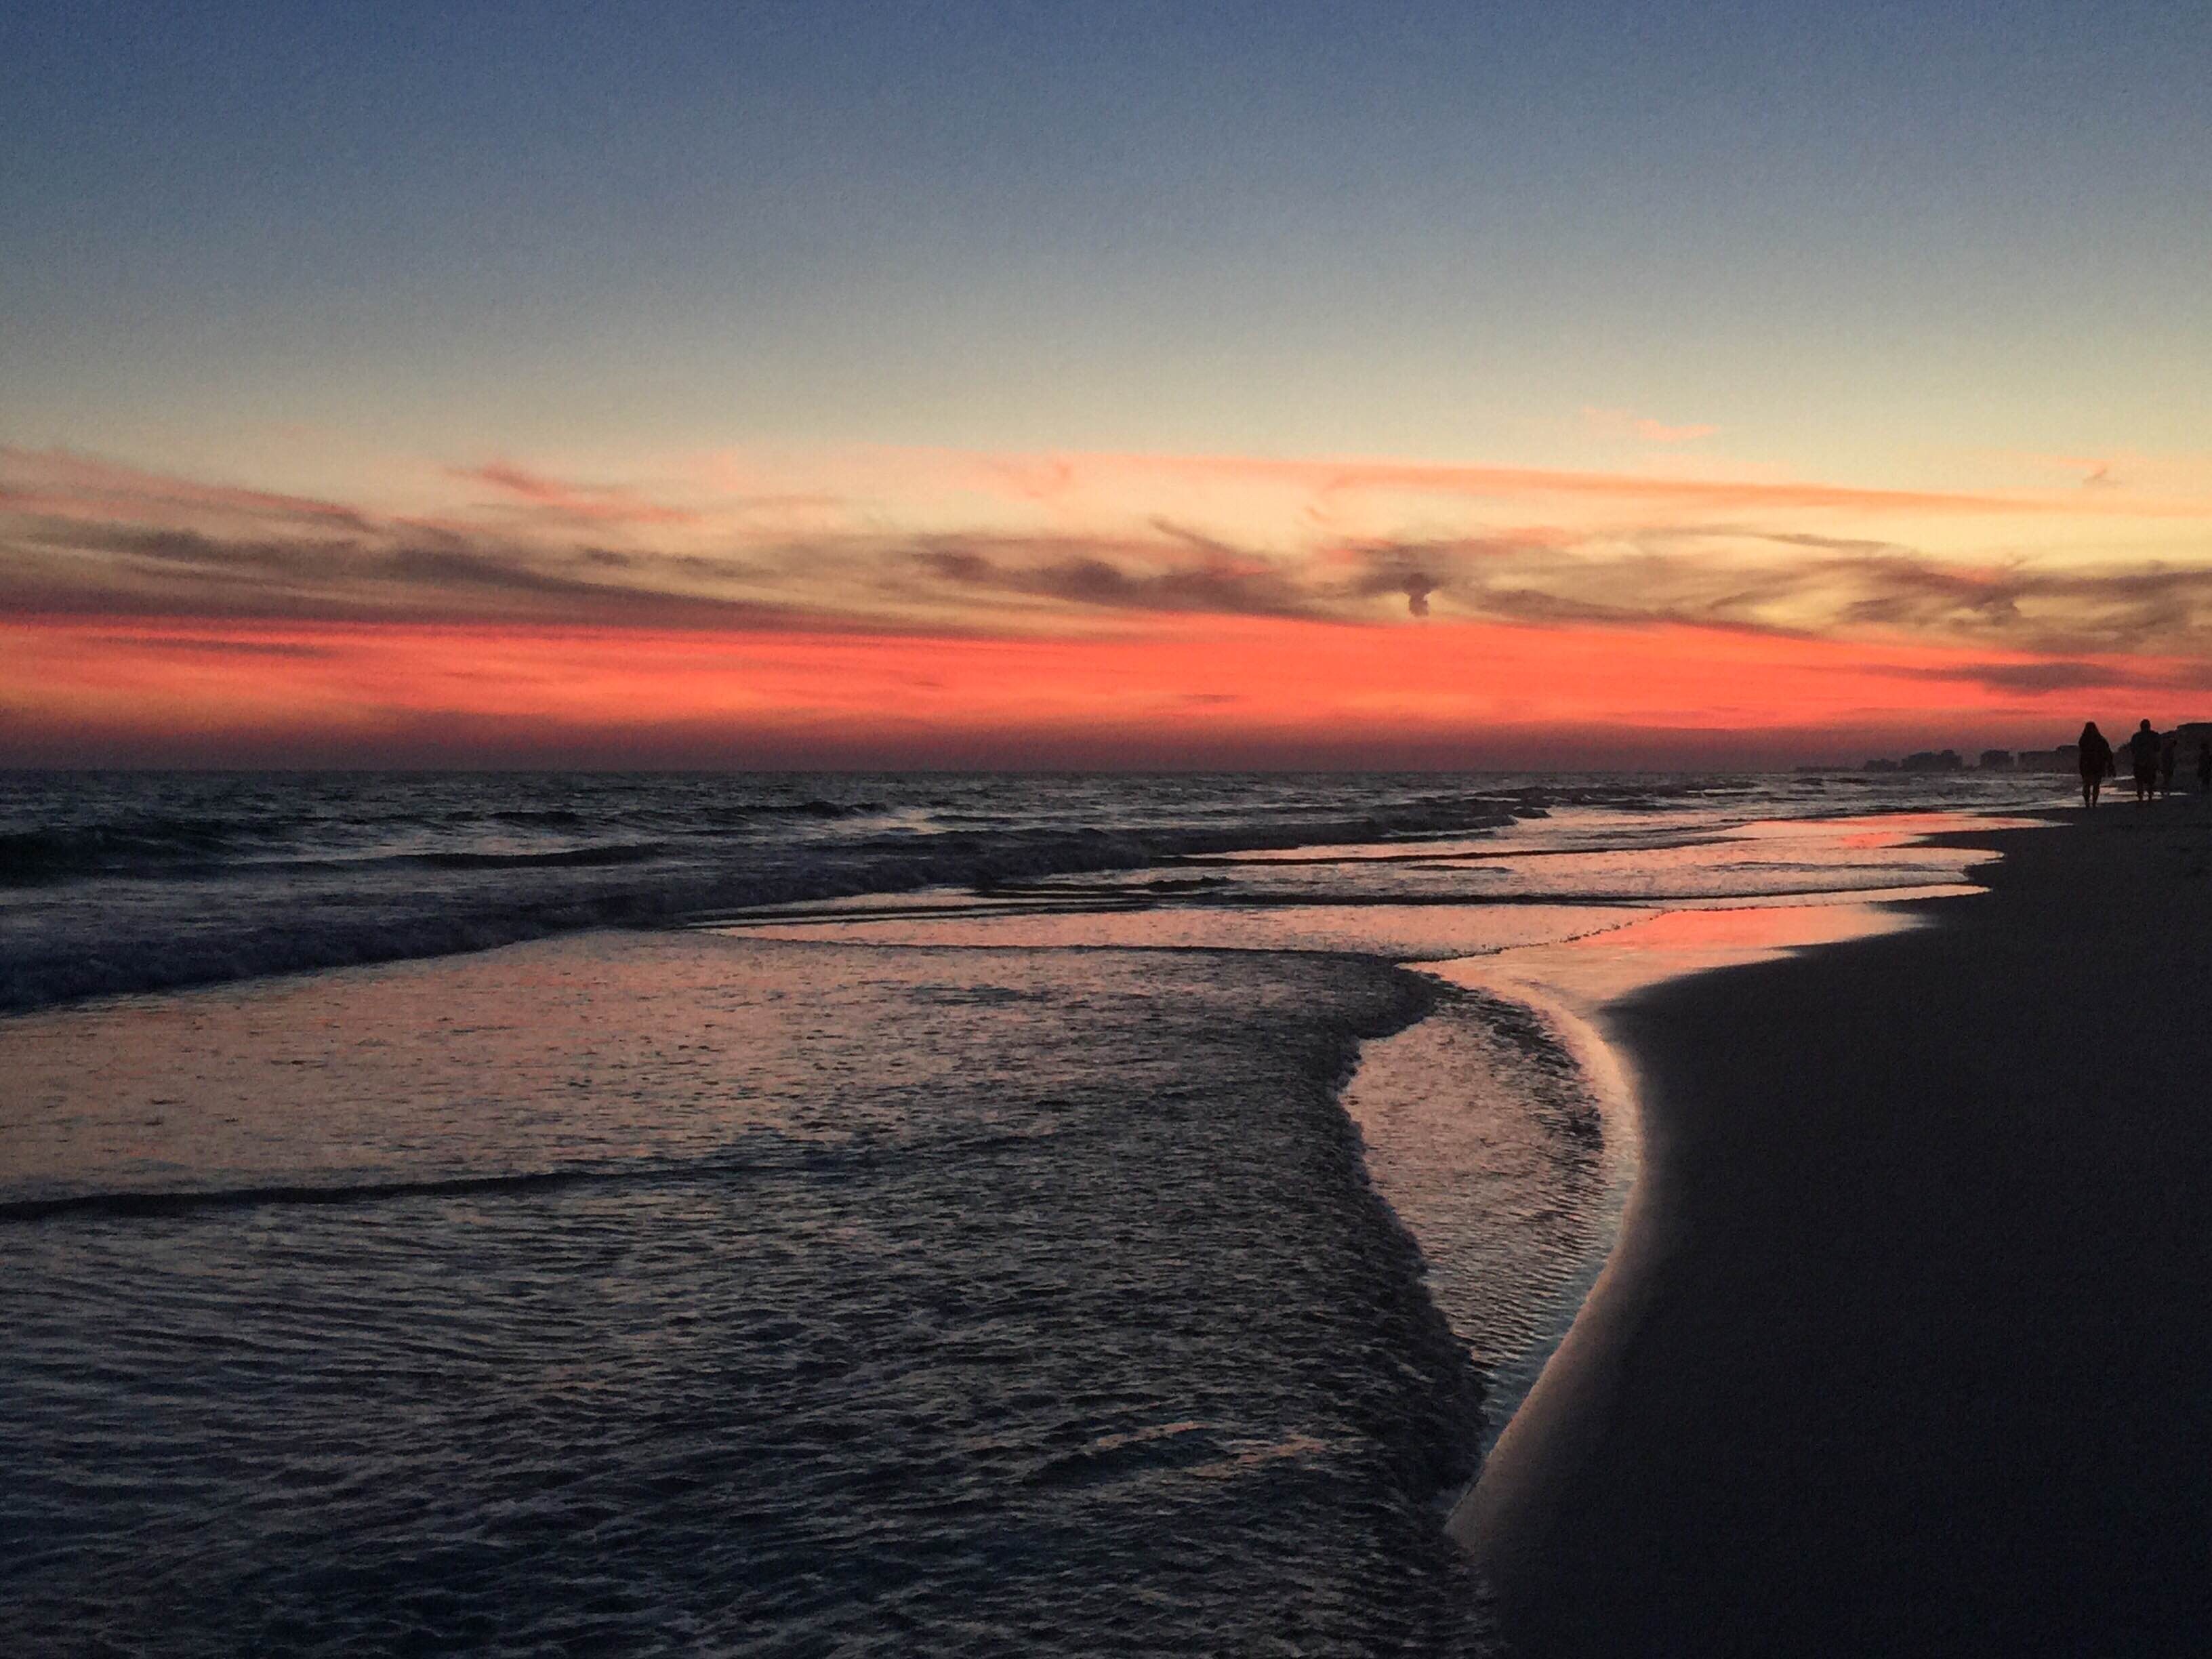
beach, sea, coast, sand, ocean, horizon, cloud, sunrise, sunset, sunlight, morning, shore, wave, dawn, dusk, evening, reflection, bay, body of water, afterglow, wind wave